Clementina Rowe Butler

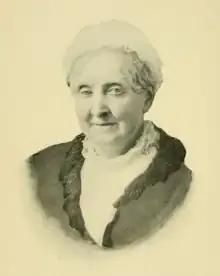
Clementina Rowe Butler

Clementina Rowe Butler (Rowe; also known as, Mother of Missions, Mother Butler, and Mrs. William Butler; 30 July 1820 – 12 September 1913) was an Irish-born American Christian missionary. She co-founded the Woman's Foreign Missionary Society of the Methodist Episcopal Church. At the time of her death, she was reputed to be the oldest missionary in the world.